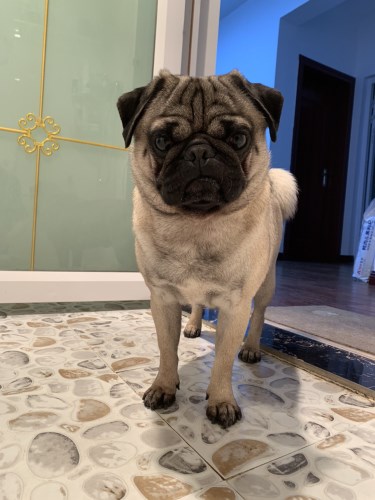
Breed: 798-n000130-pug